Dromaeosauridae

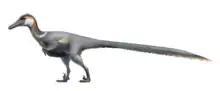
"Austroraptor", an unenlagiine

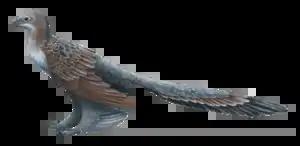
"Changyuraptor", a microraptorian

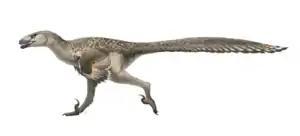
"Dromaeosaurus", a eudromaeosaur

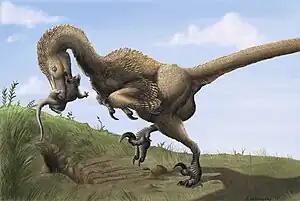
Restoration of a "Saurornitholestes" digging a multituberculate out of a burrow, a function with weak support

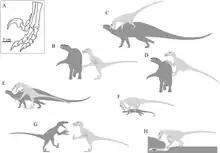
Proposed scenarios for the sickle claw function, with C, D and F as the more supported behaviors

The following classification of the various genera of dromaeosaurids follows the table provided in Holtz, 2011 unless otherwise noted.